Mitzpe Ramon

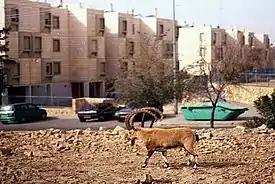

The development of Mitzpe Ramon was adversely affected by the opening of Route 90 in the late 1960s. After the inauguration of this highway, traffic to and from Eilat bypassed Mitzpe Ramon almost entirely. However, growing interest in ecotourism, Jeep trekking (access to Nabatean ruins), mountain biking and hiking, stargazing and the upgrading of Route 40, which is considered a more scenic route to Eilat, have improved the economy.